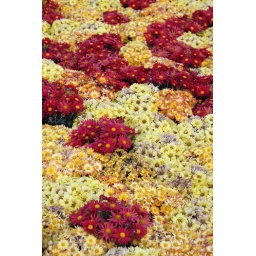
A colorful flower bed found in the Hub of Disneyland Park in California.